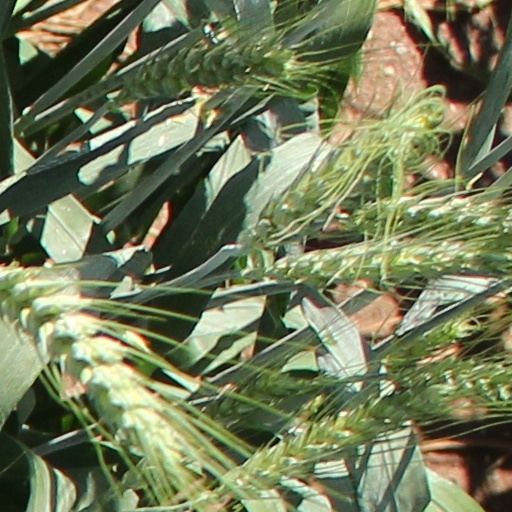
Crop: wheat